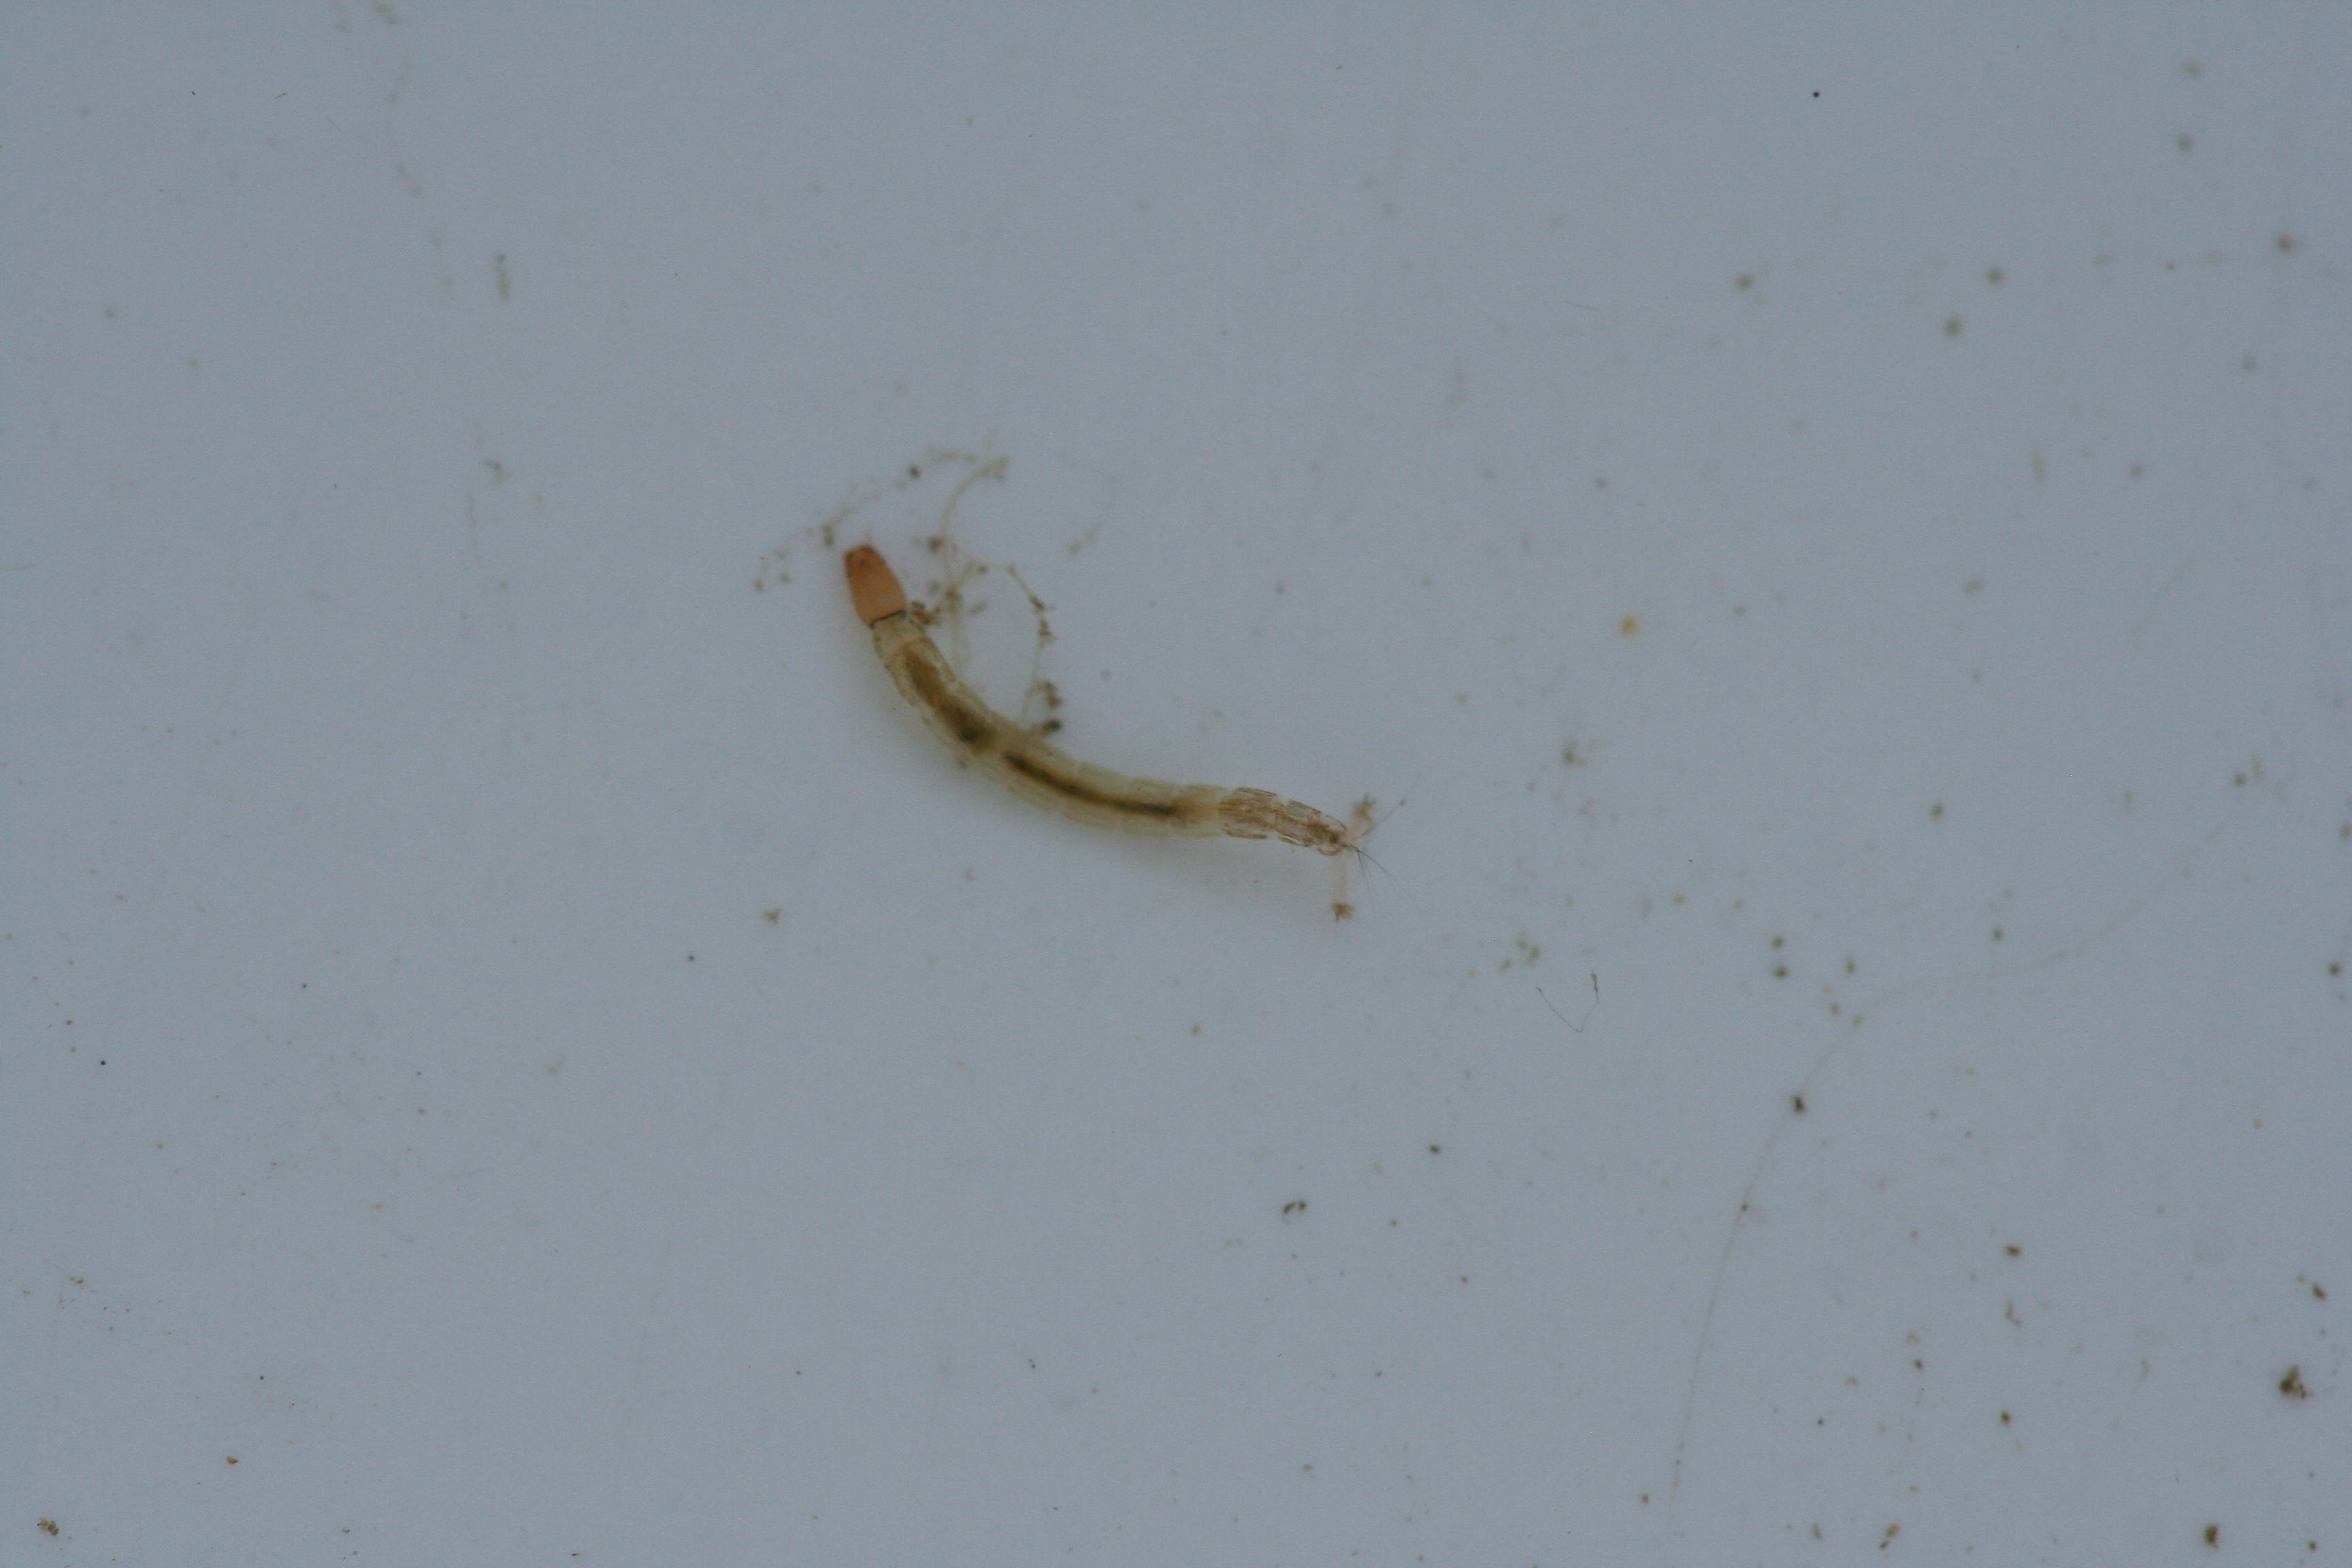
Macroinvertebrate group: true_flies